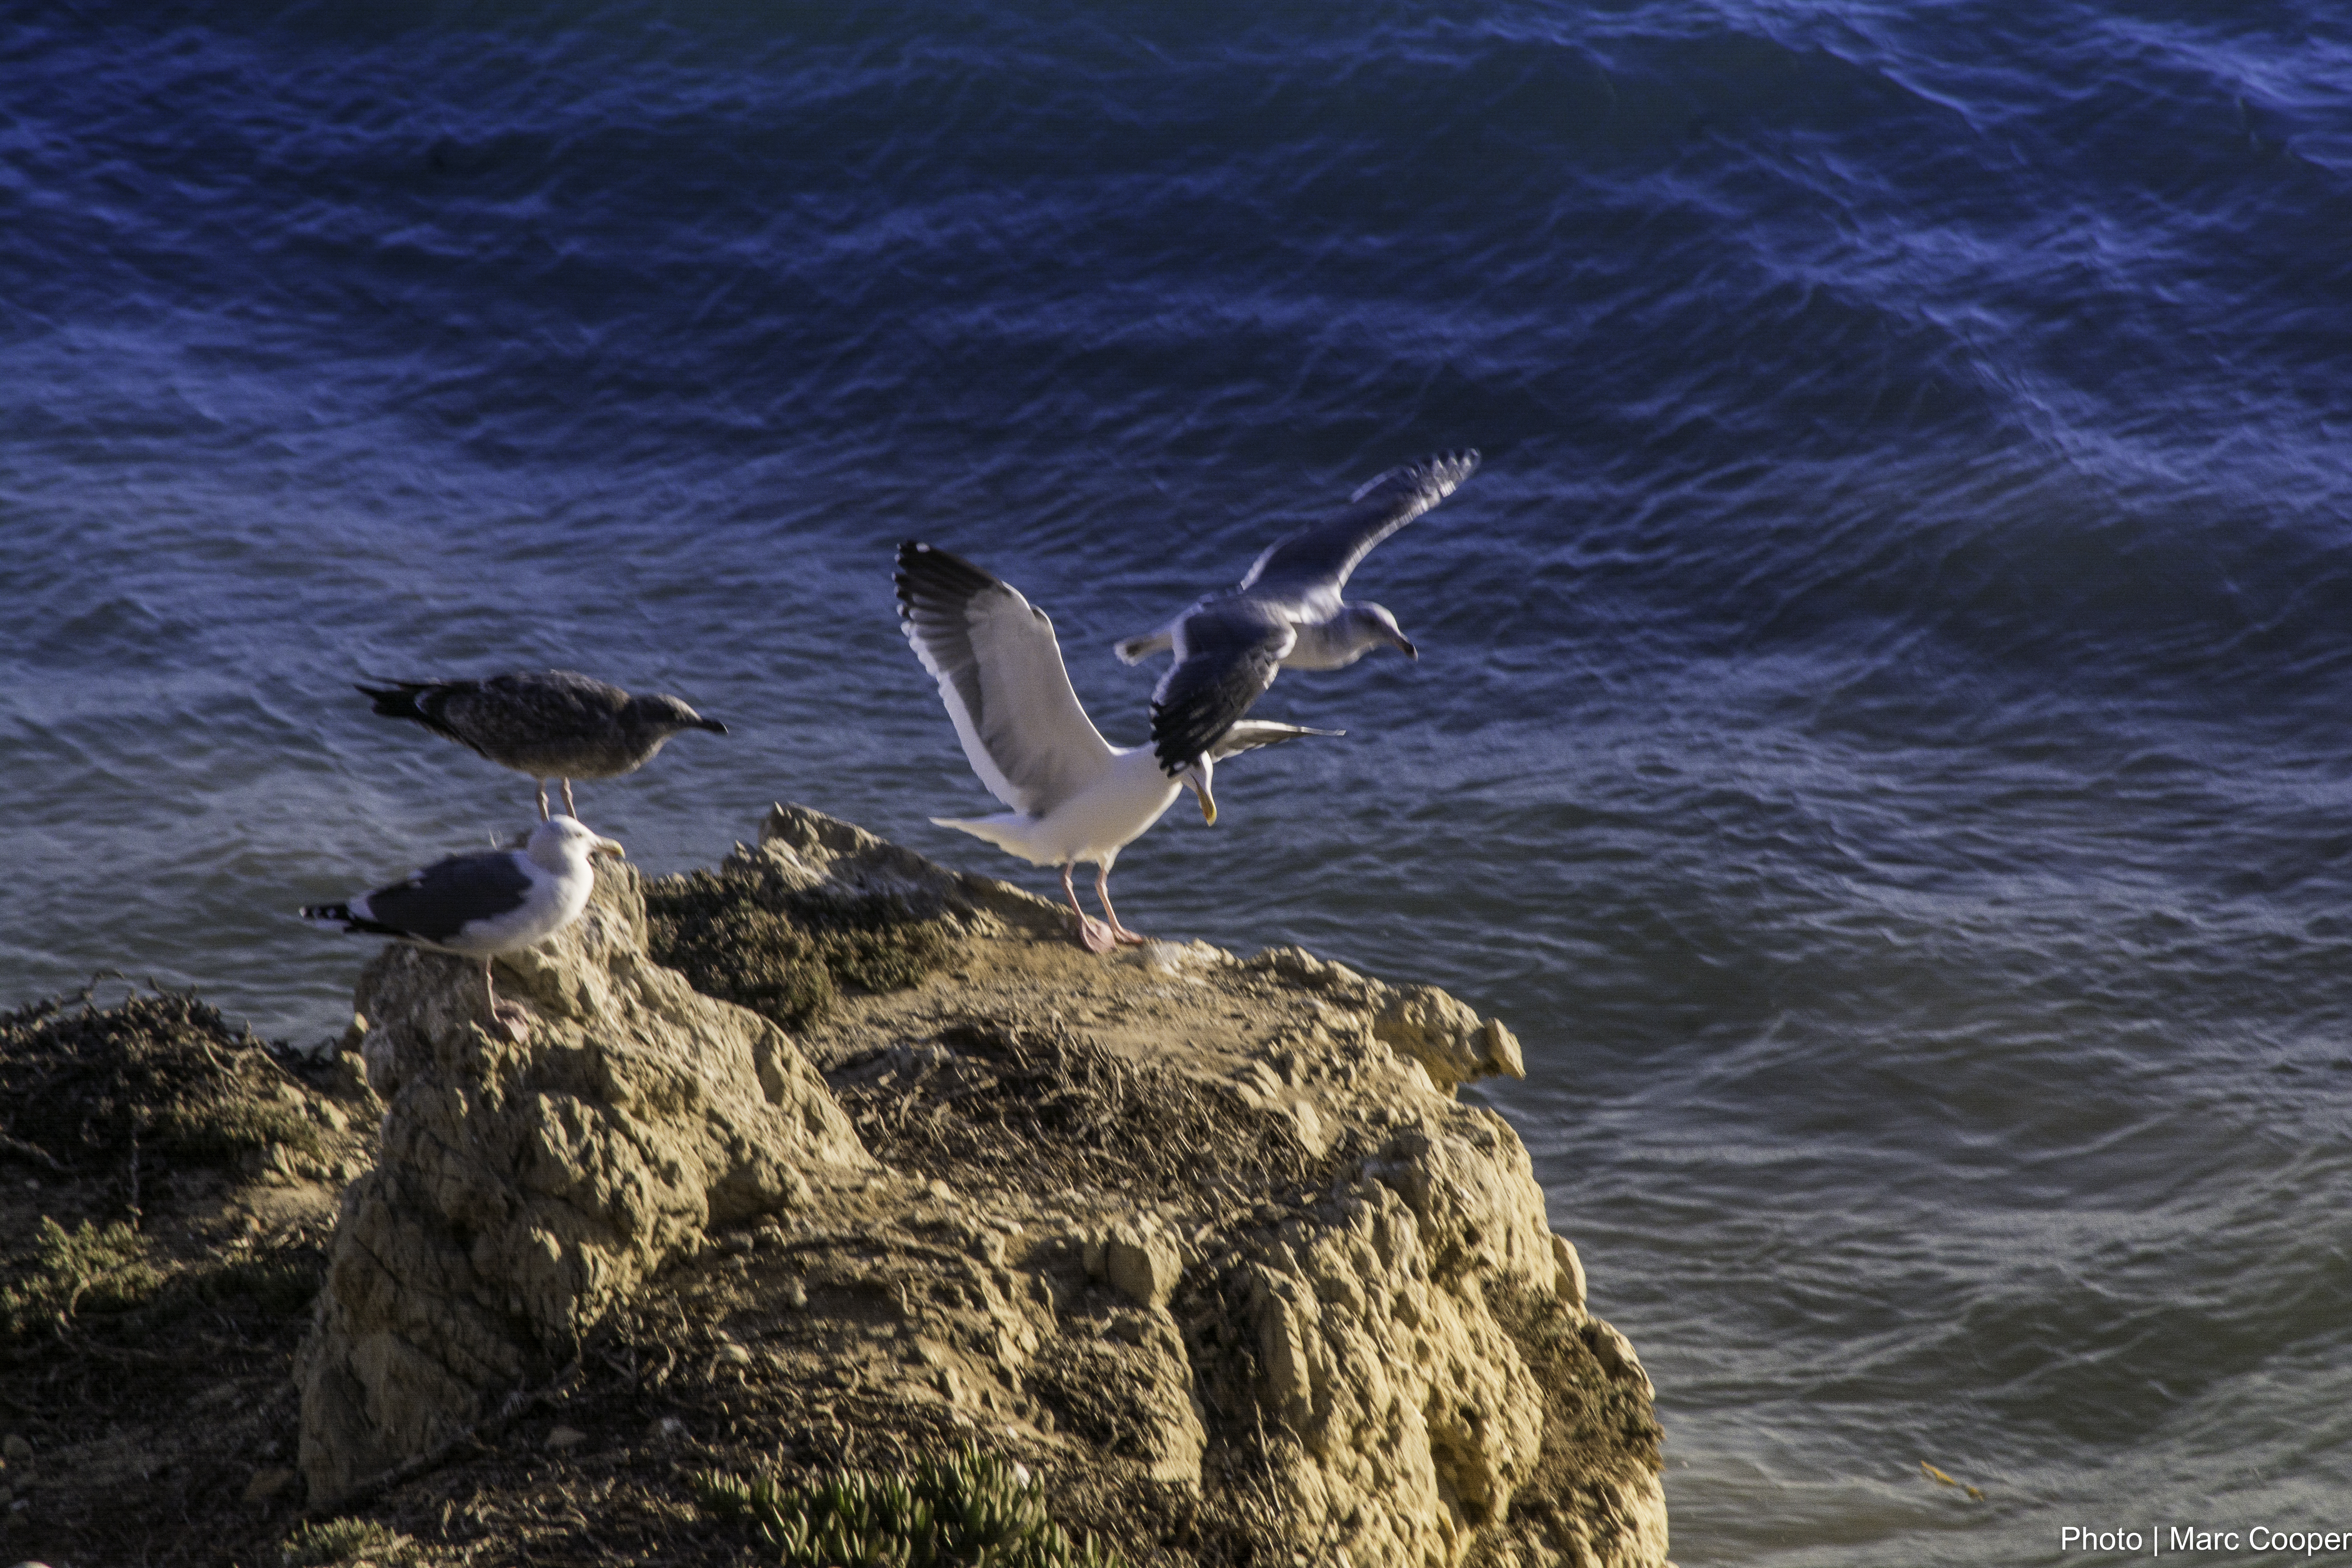
beach, sea, coast, ocean, bird, shore, wave, seabird, wildlife, gull, birds, gulls, seagulls, oceanbirds, rockybeaches, charadriiformes, wind wave, pacificcoastpchelmatadorstatebeachlosangelesbeaches